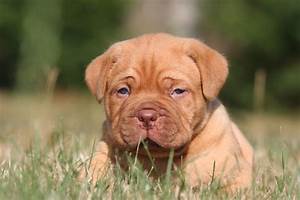
Label: dog